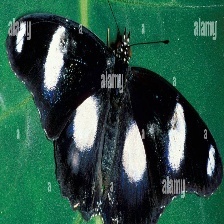
Species: DANAID EGGFLY
Butterfly family (ImageNet category): monarch